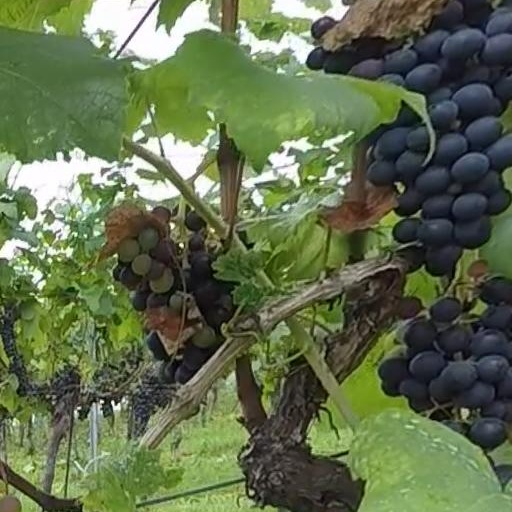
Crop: grape